Jyväskylä Arts Festival

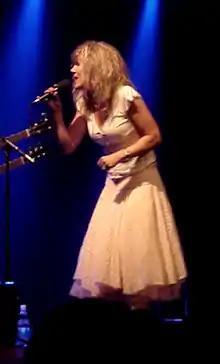
Anna-Mari Kähärä performing at the festival in 2007

Jyväskylä Arts Festival is an arts festival celebrated annually at Jyväskylä, Finland since 1956. It has since become one of the biggest arts festivals in Finland. Close to 40,000 people took part in the event in 2009.